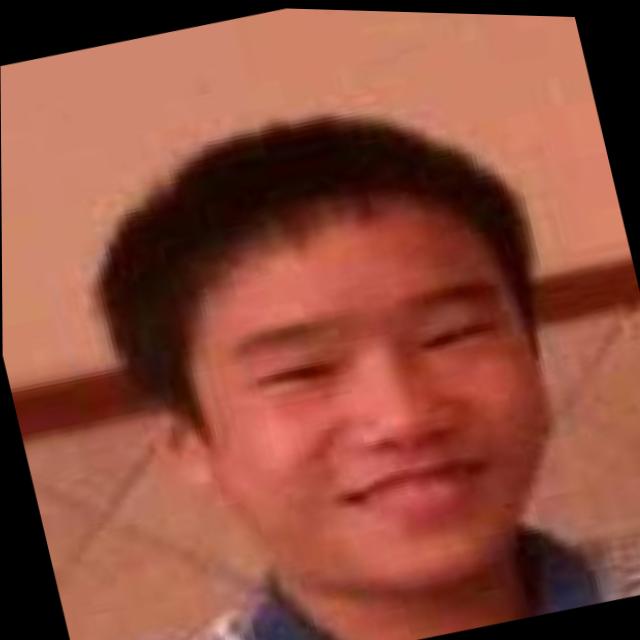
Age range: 13-20